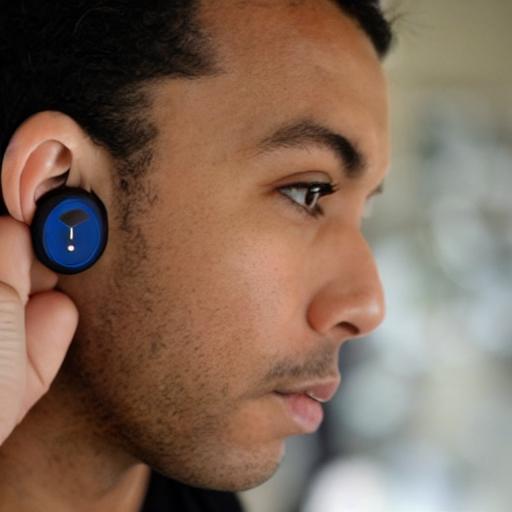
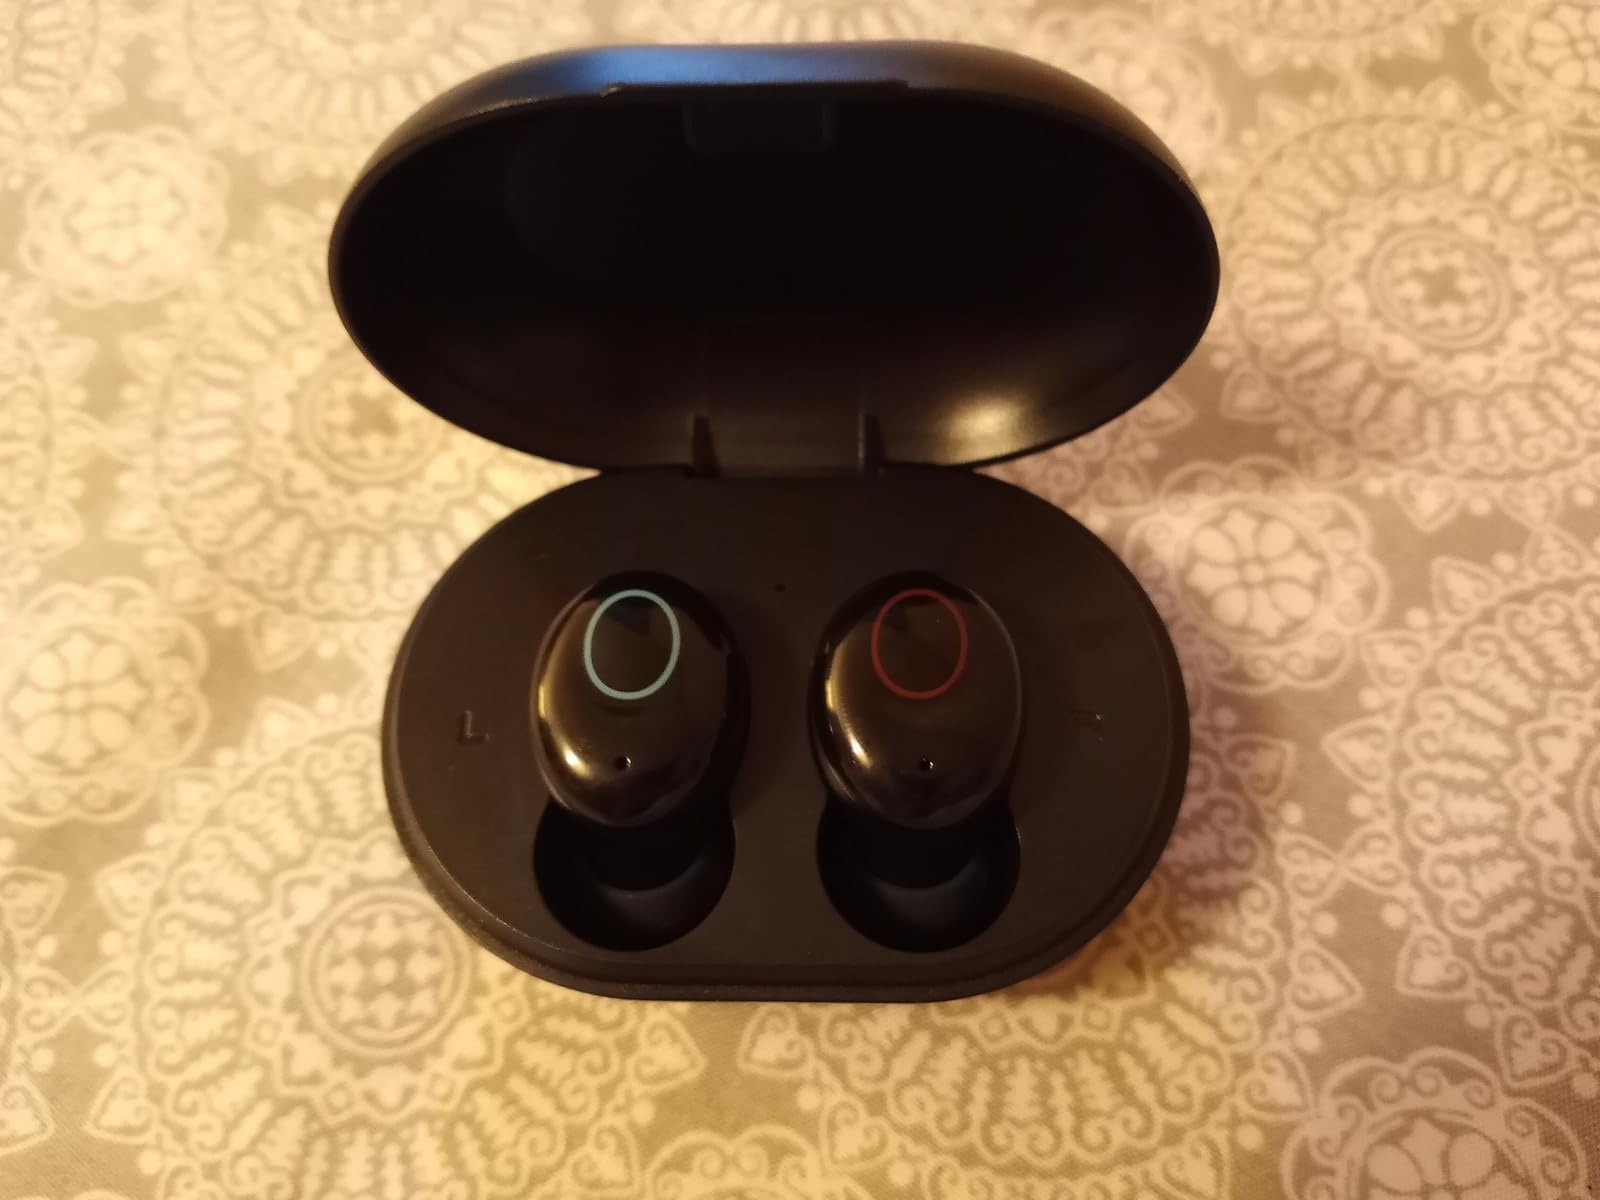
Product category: earbuds
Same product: no